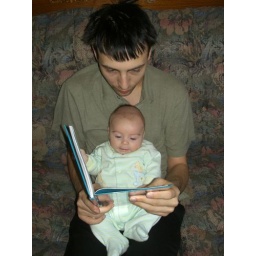
cat in the hat